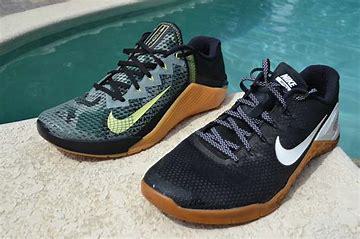
Brand: Nike
Model: Metcon 5